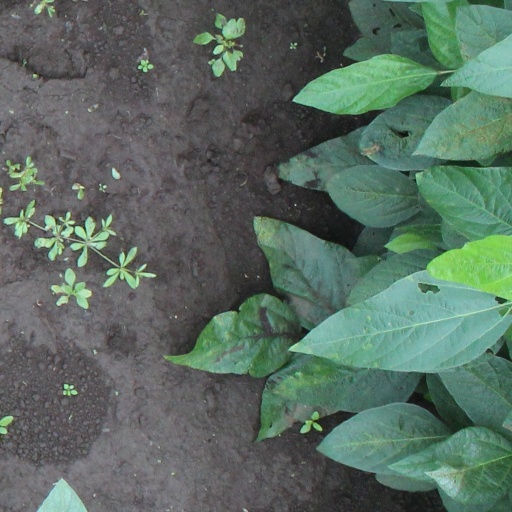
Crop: soybean